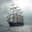
Label: ship